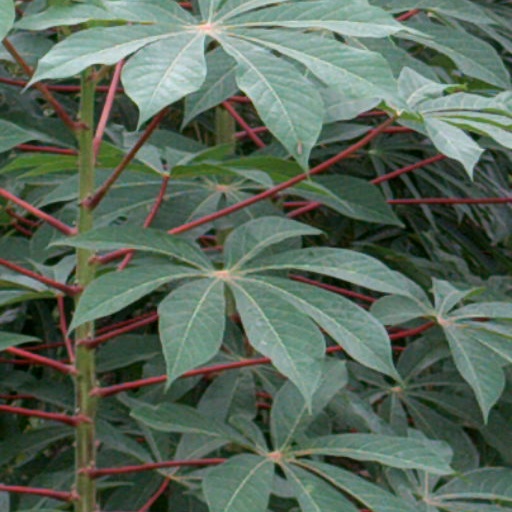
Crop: cassava